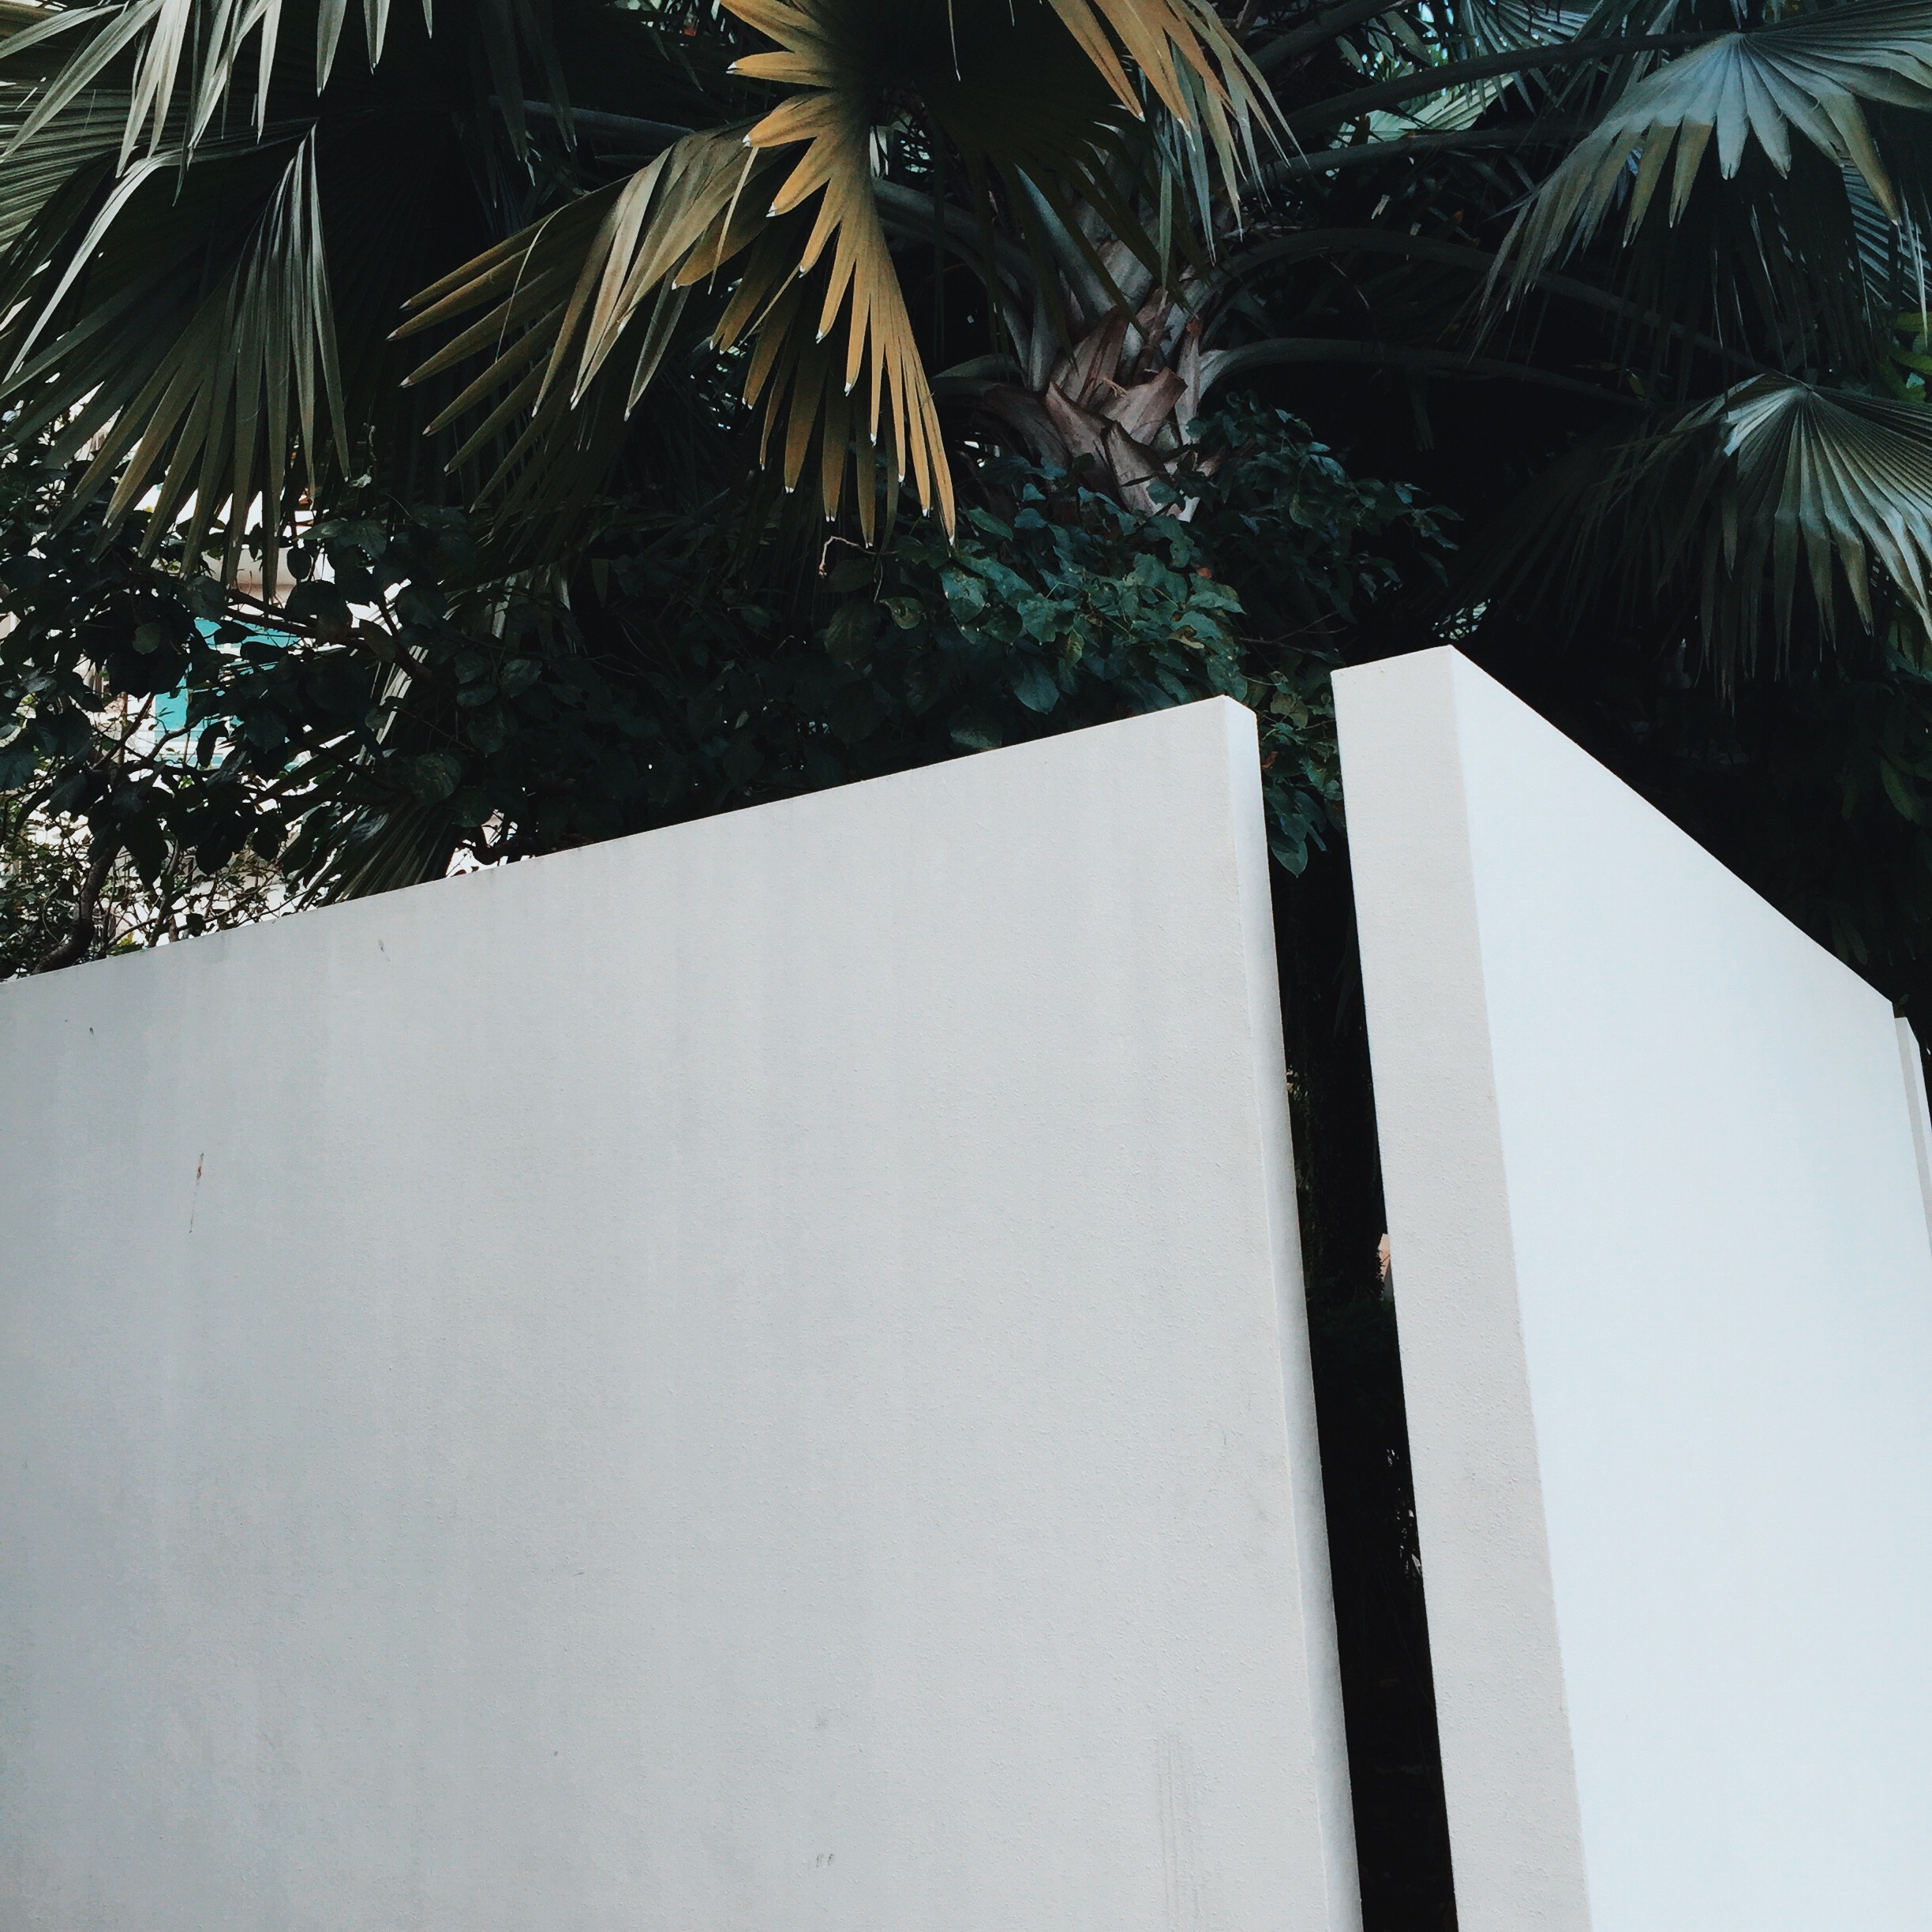
snow, white, green, blue, black, art, design, shape